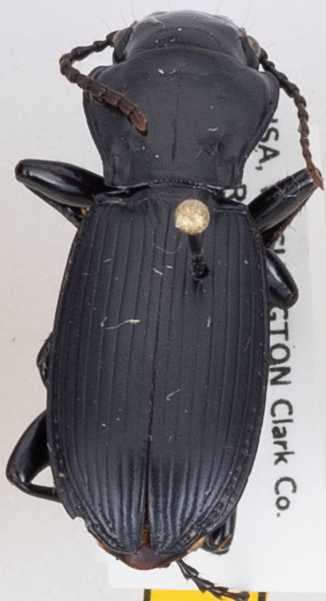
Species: Pterostichus lama
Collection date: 2020-07-28
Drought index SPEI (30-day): -0.1
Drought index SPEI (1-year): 0.32
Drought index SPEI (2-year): -1.69